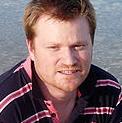
Age: 36